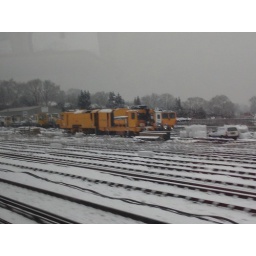
A bad photo, taken at speed out of the train window. A hulking yellow monster in a sea of snow.